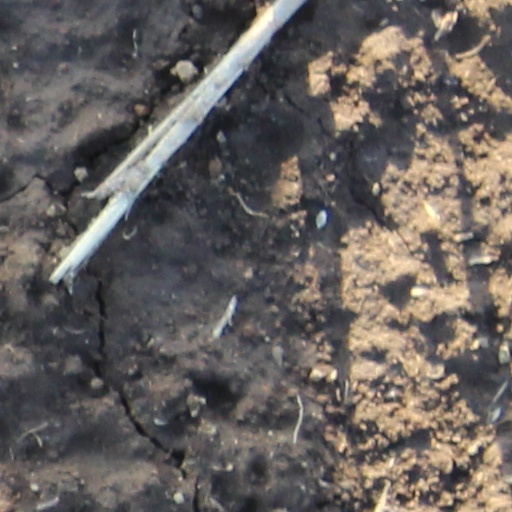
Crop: wheat